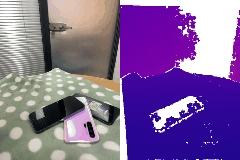
Label: cellphone